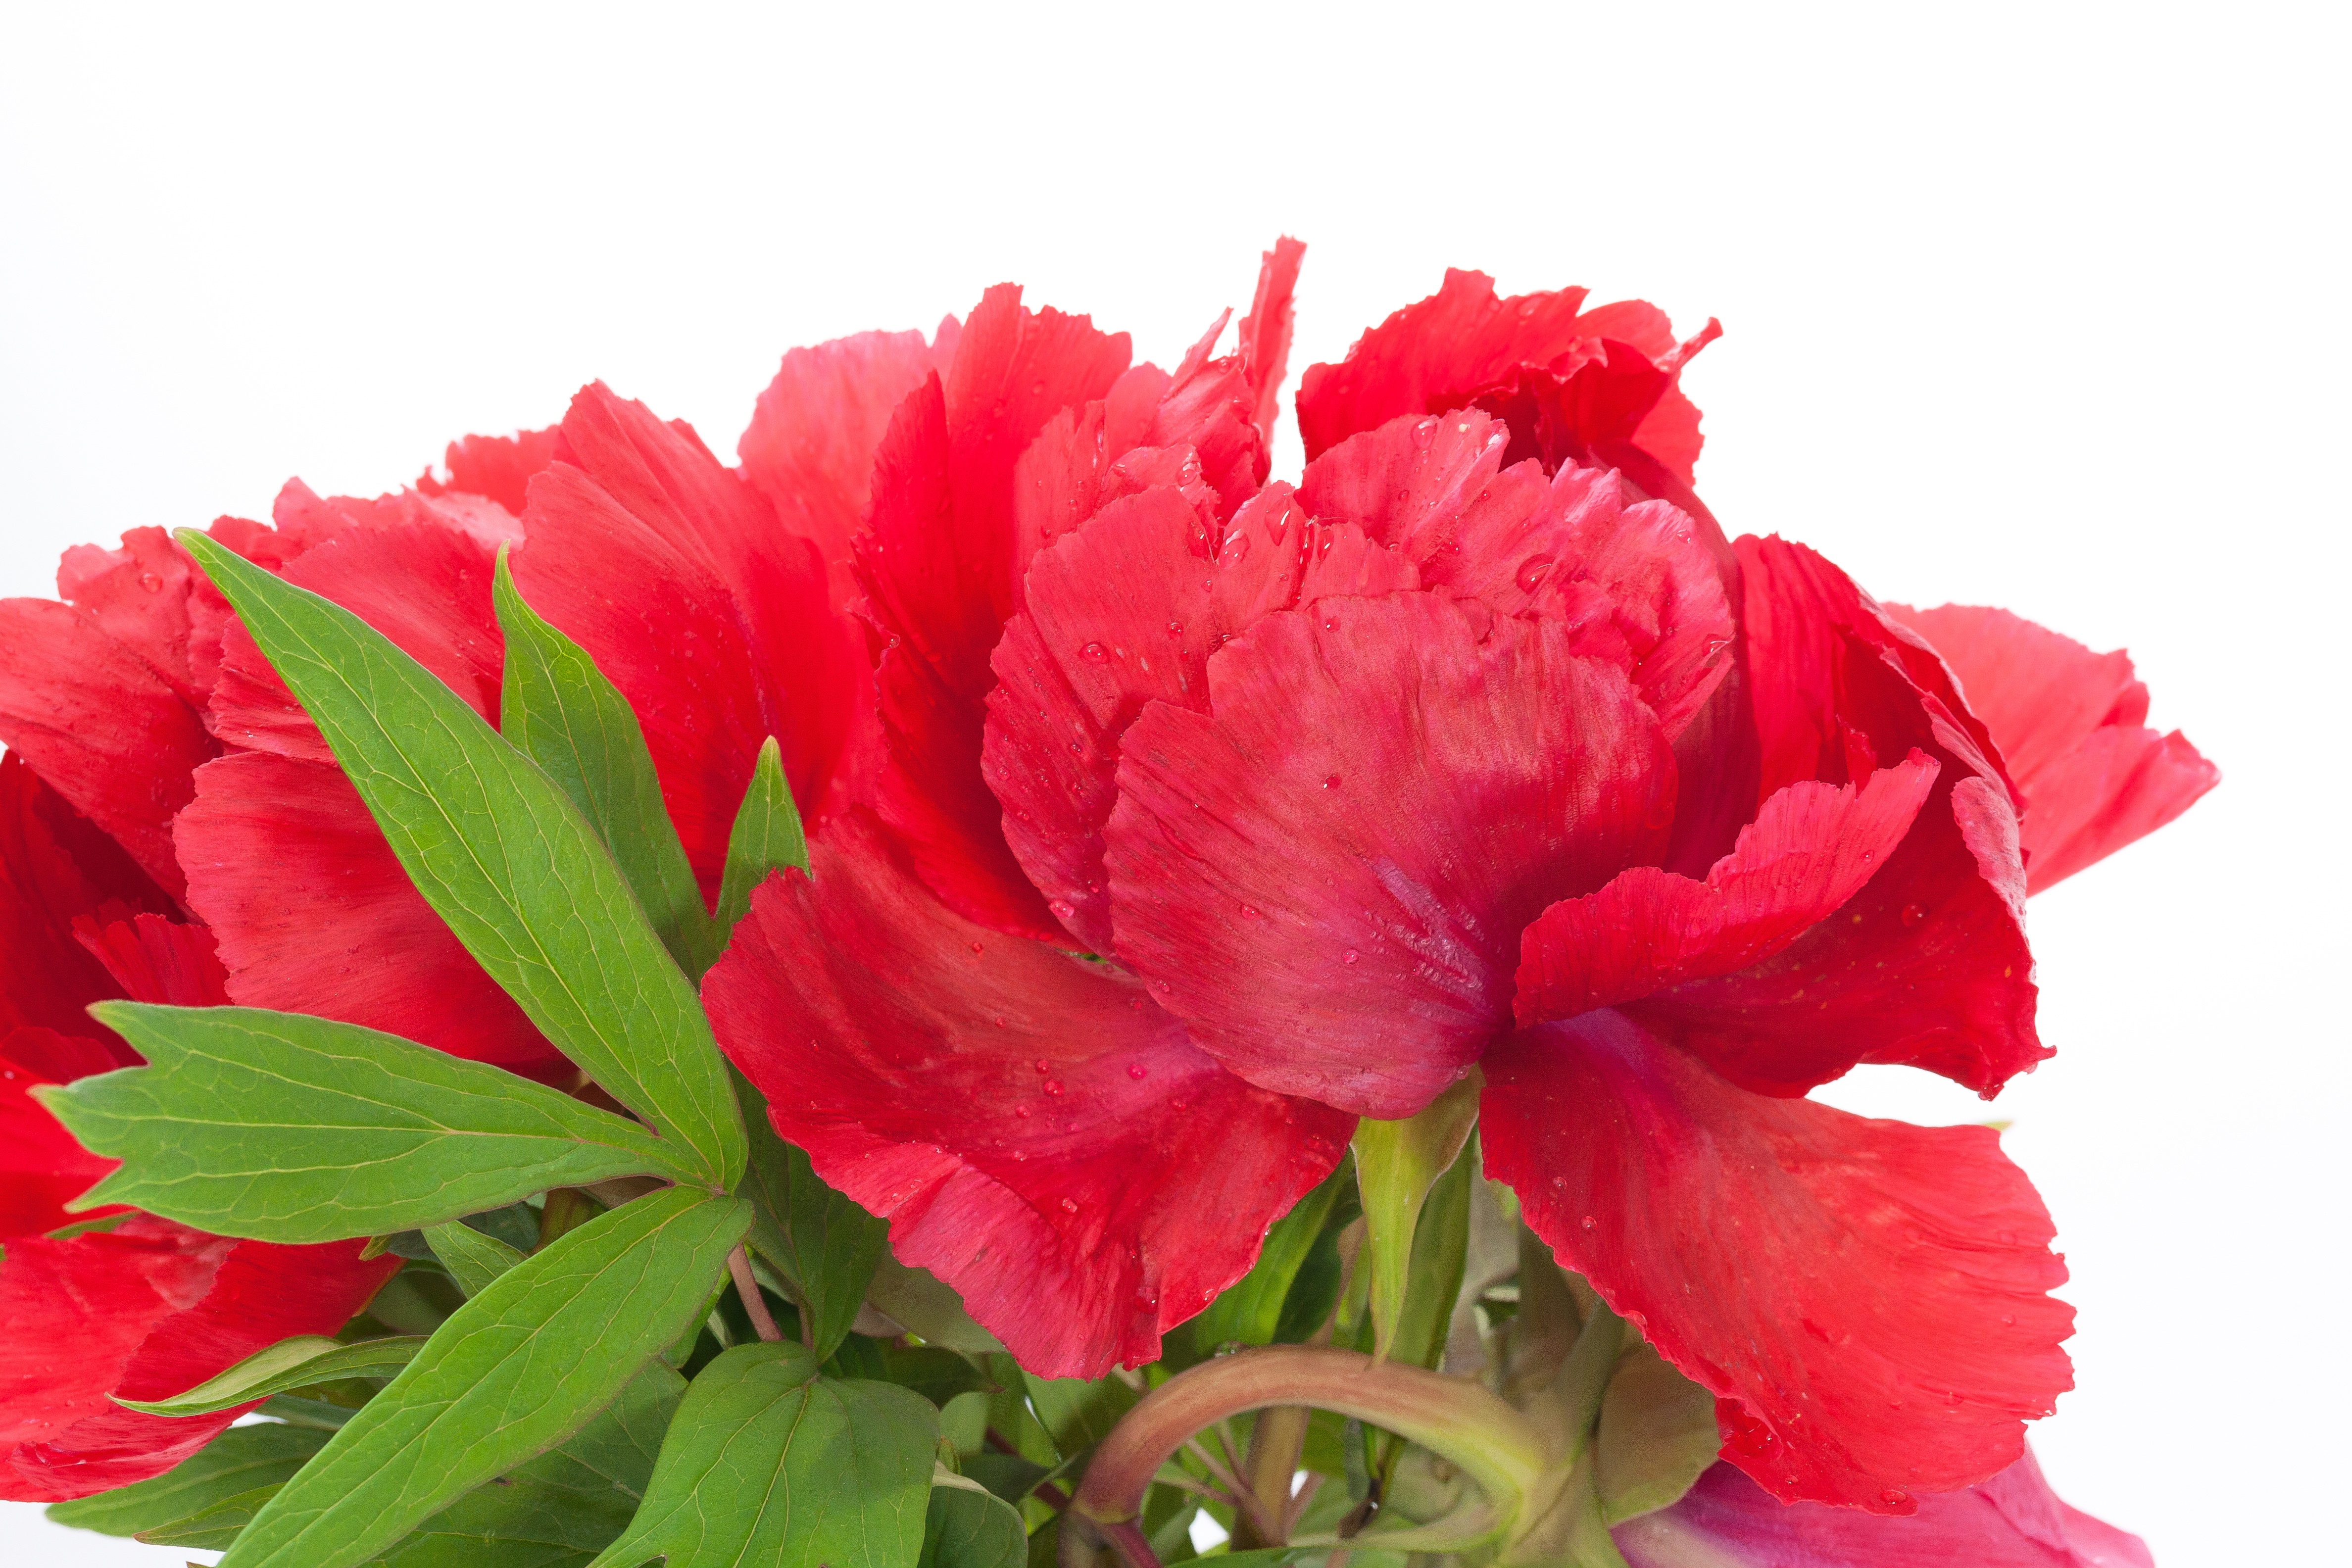
nature, blossom, plant, flower, petal, bloom, spring, green, red, lush, pink, flora, carnation, peony, dianthus, ornamental plant, flowering plant, double flower, pentecost, land plant, pink family